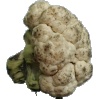
Label: cauliflower